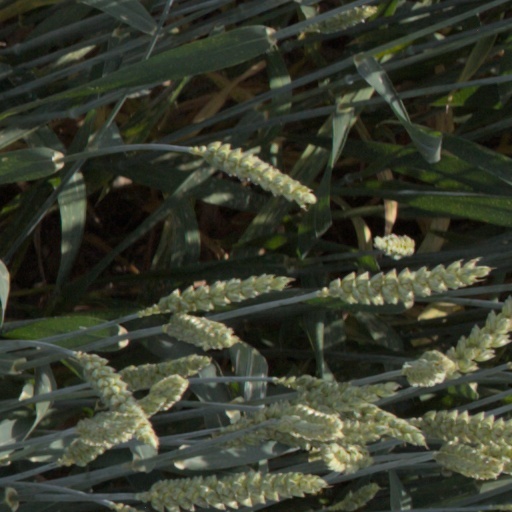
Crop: wheat